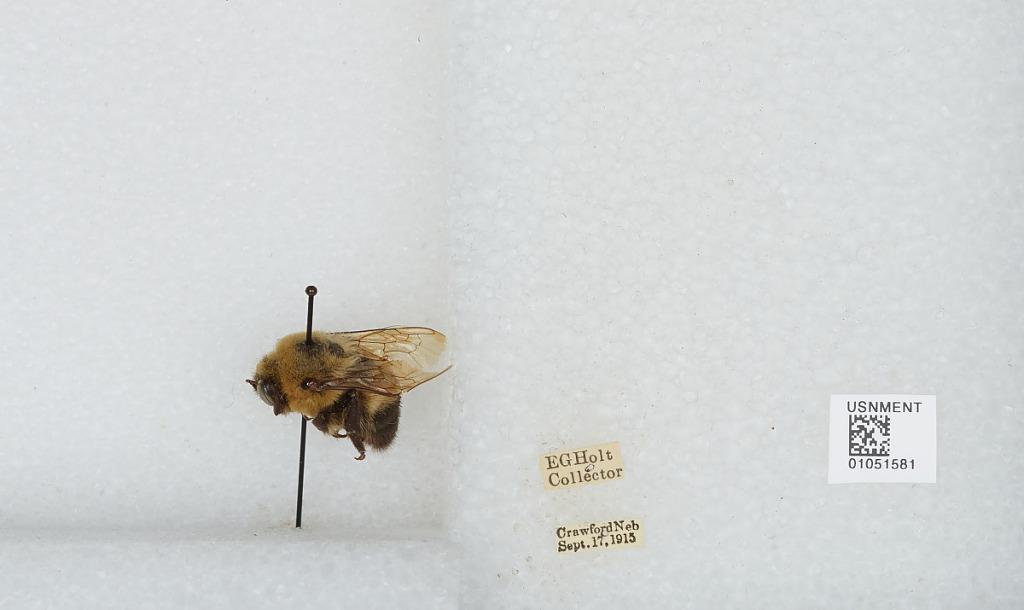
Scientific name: Bombus sp.
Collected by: E. Holt
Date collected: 1915-9-17
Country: United States
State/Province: Nebraska
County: Dawes
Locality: Crawford
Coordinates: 42.6836, -103.412